Annaly, U.S. Virgin Islands

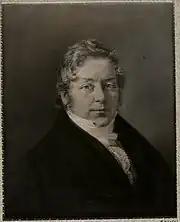
Roger Fergus Ferrall (1776-1855).

Annaly is a former sugar plantation. It was for several generations owned by the Ferrall family during the Danish colonial era. It belonged to chamberlain ("kammerherre") Roger O' Ferrall (1776-1855) in the first half of the 19th century. Frederik von Scholten a brother of Peter von Scholten, has created a watercolour of it during his ownership.